Pavithra (film)

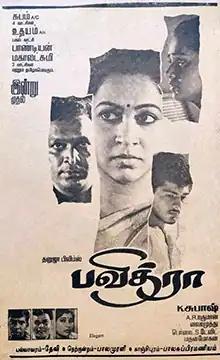
Theatrical release poster

Pavithra is a 1994 Indian Tamil-language drama film written, produced and directed by K. Subash under his home banner, Dhanooja Films. The film stars Radhika, Nassar, Ajith Kumar and Keerthana. It was released on 2 November 1994, Diwali day, and won two National Film Awards: Best Male Playback Singer (P. Unnikrishnan) and Best Lyrics (Vairamuthu).